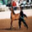
Label: horse